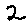
Label: 2